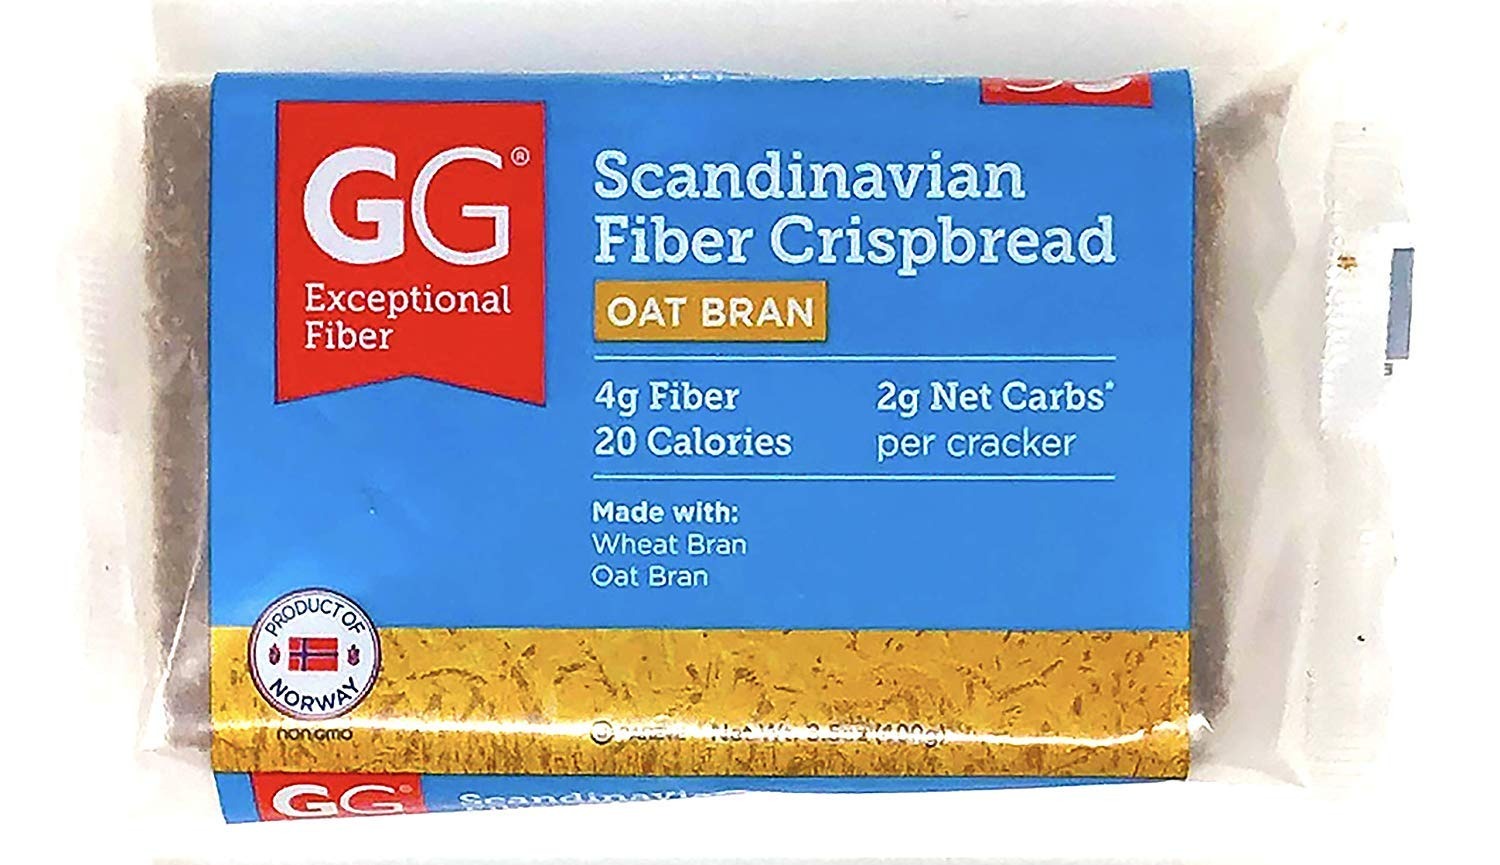
Item Name: GG Scandinavian Fiber Crispbread with Oat Bran - 10 Pack (3.5 ounce-100 gram) - The Appetite Control Cracker
Bullet Point 1: GG Scandinavian Fiber Crispbread - Oat Bran Crackers from Norway
Bullet Point 2: Pack of 10 (3.5 oz. - 100g ea)
Bullet Point 3: The Appetite Control Cracker - 4g Fiber, 20 Calories, 2g Net Carbs per cracker
Bullet Point 4: Non-GMO & Kosher
Bullet Point 5: Ingredients: Wheat Bran, Oat Bran Contains: Wheat
Value: 35.0
Unit: Ounce

Price: 94.1